Uttara Abhimanyu

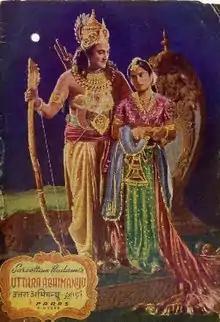

Uttara Abhimanyu is an Indian Hindi-language film. It was released in 1946.